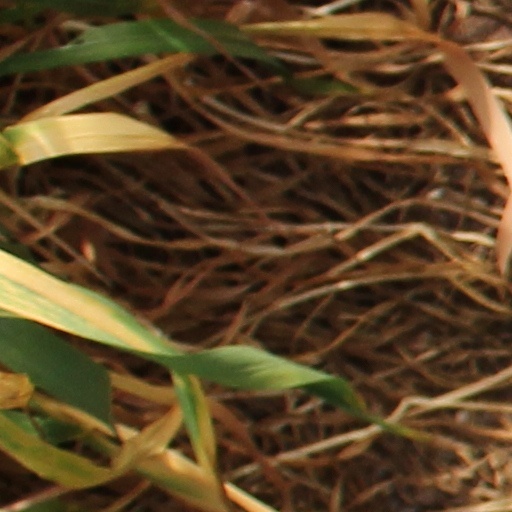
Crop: wheat